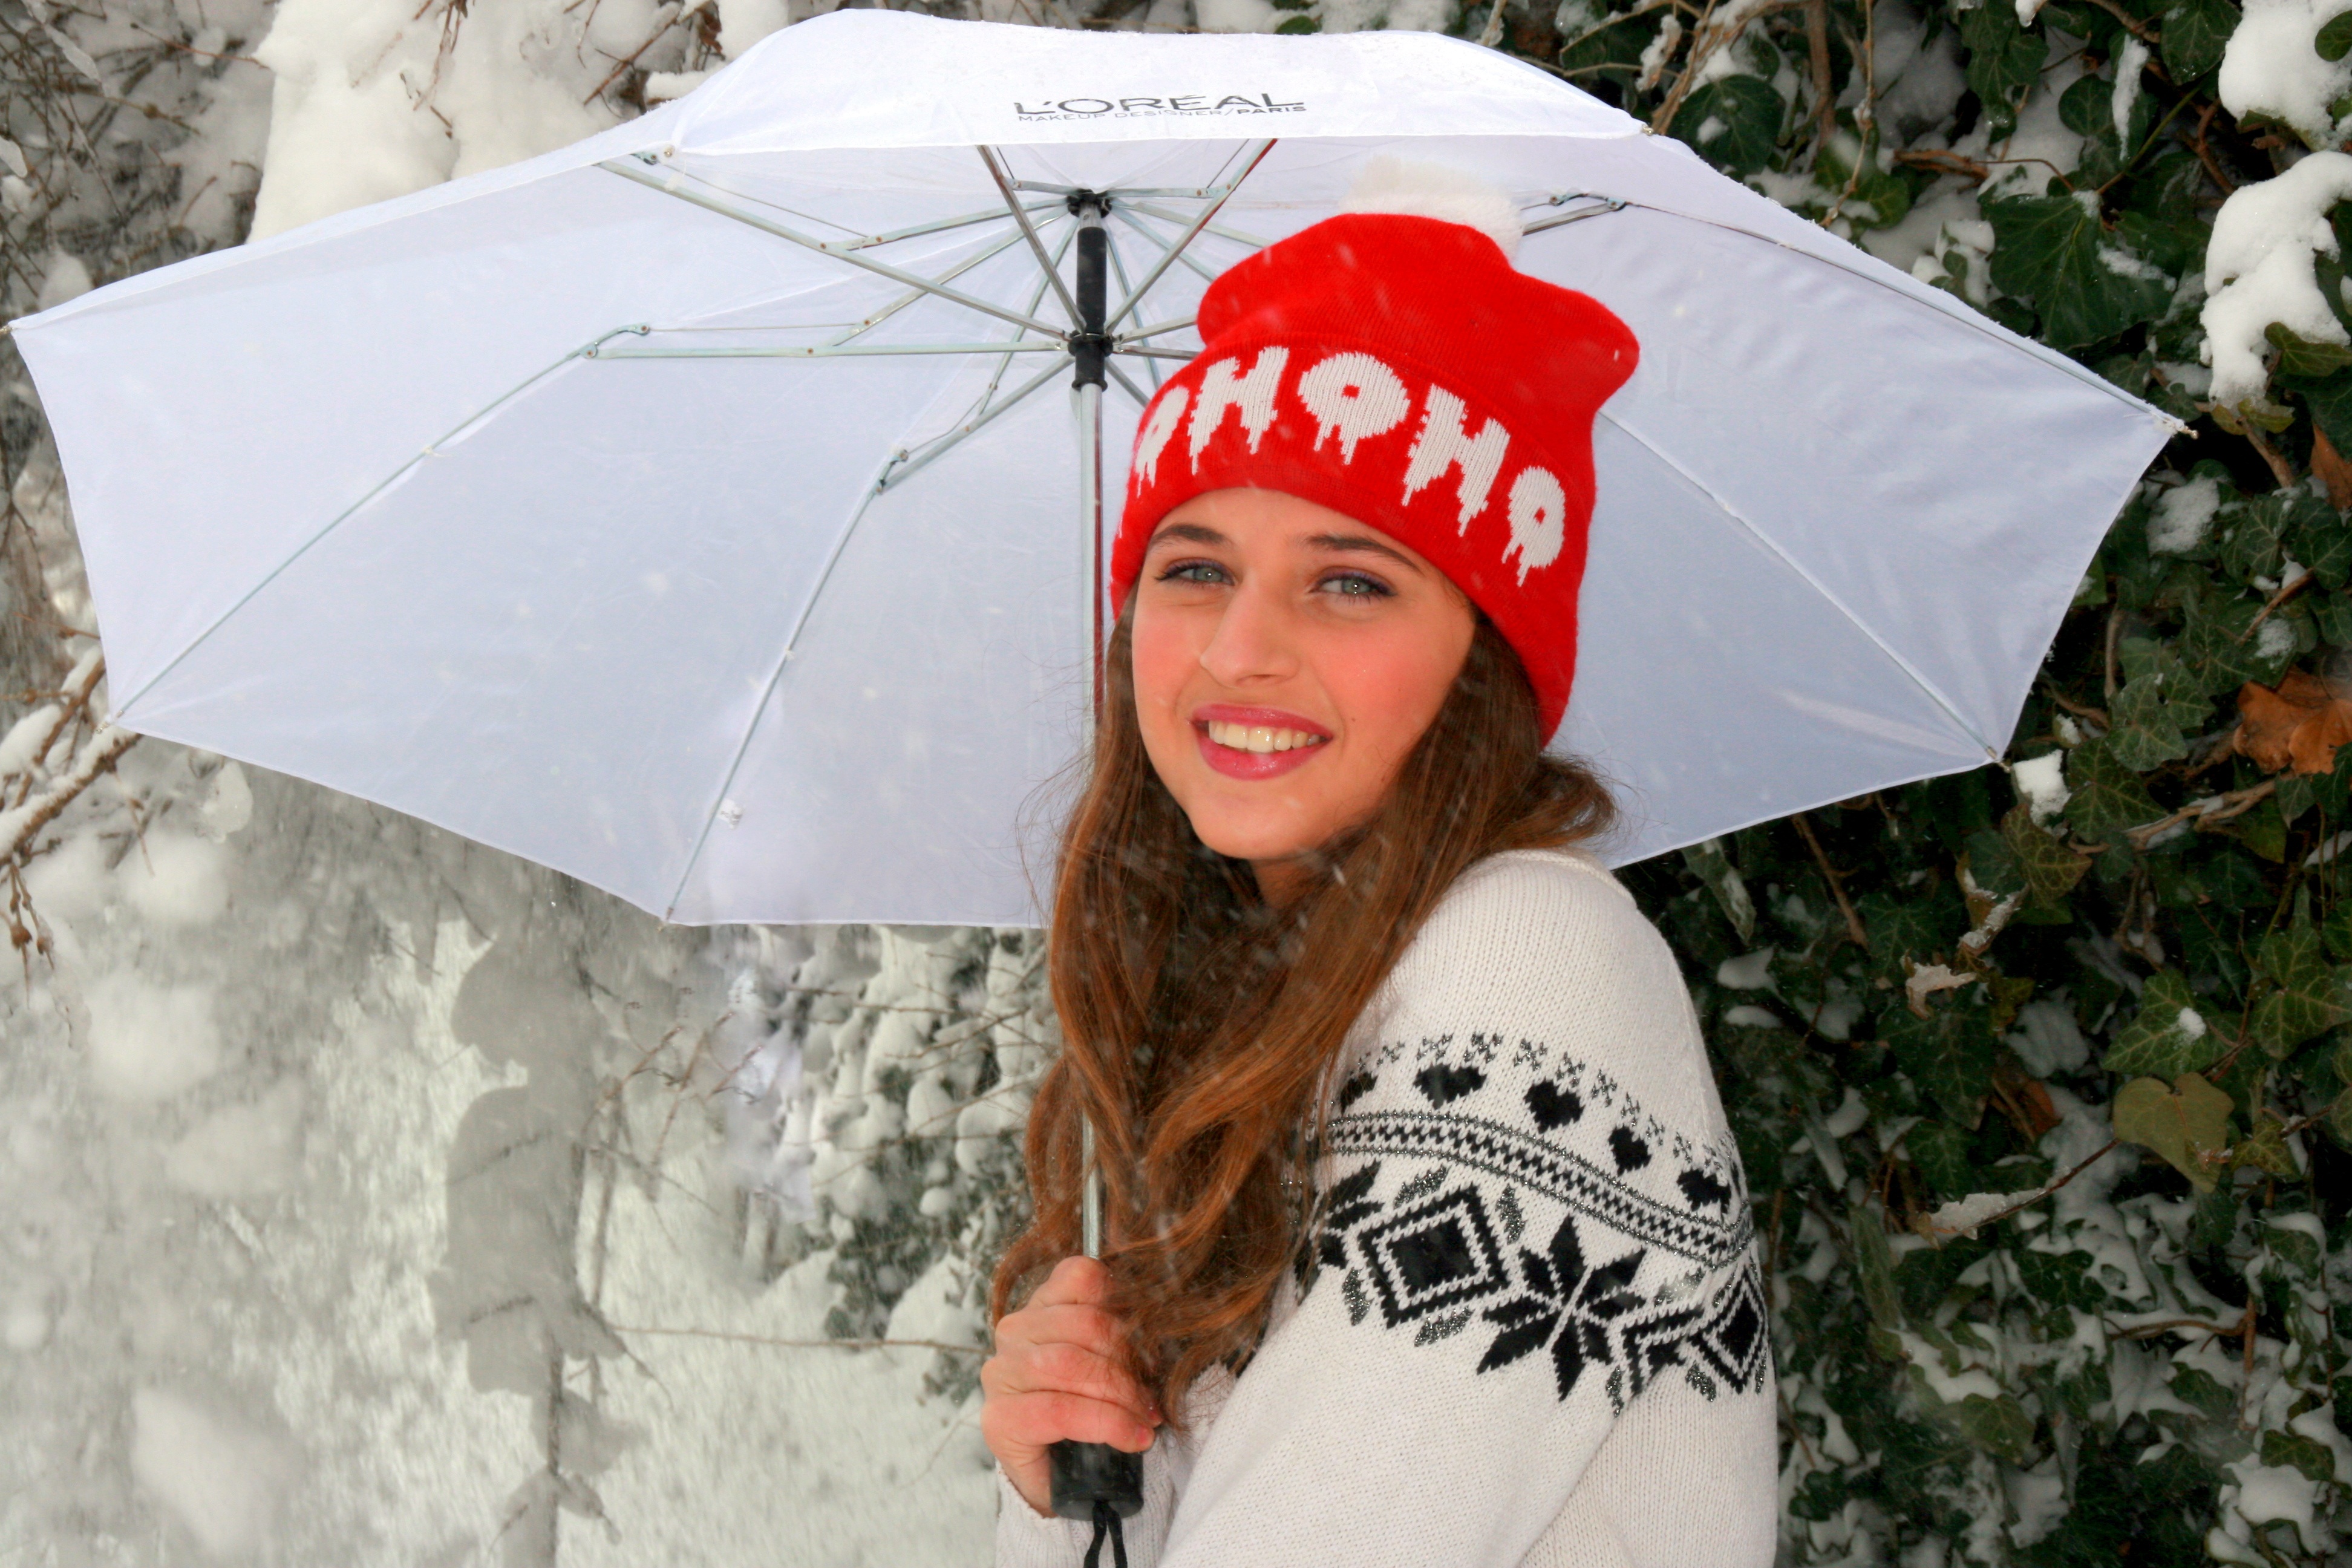
snow, winter, girl, umbrella, weather, hat, season, smile, cap, beauty, fashion accessory